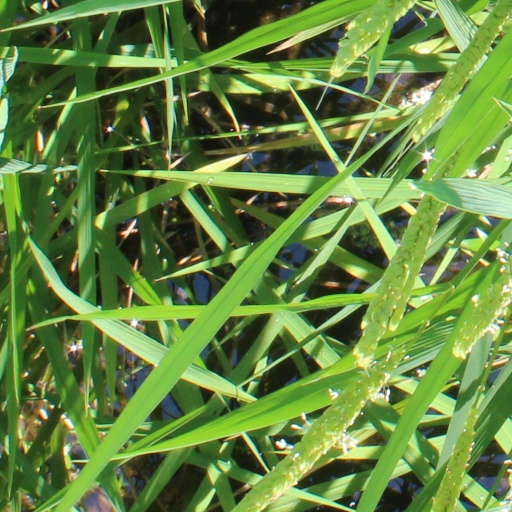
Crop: rice